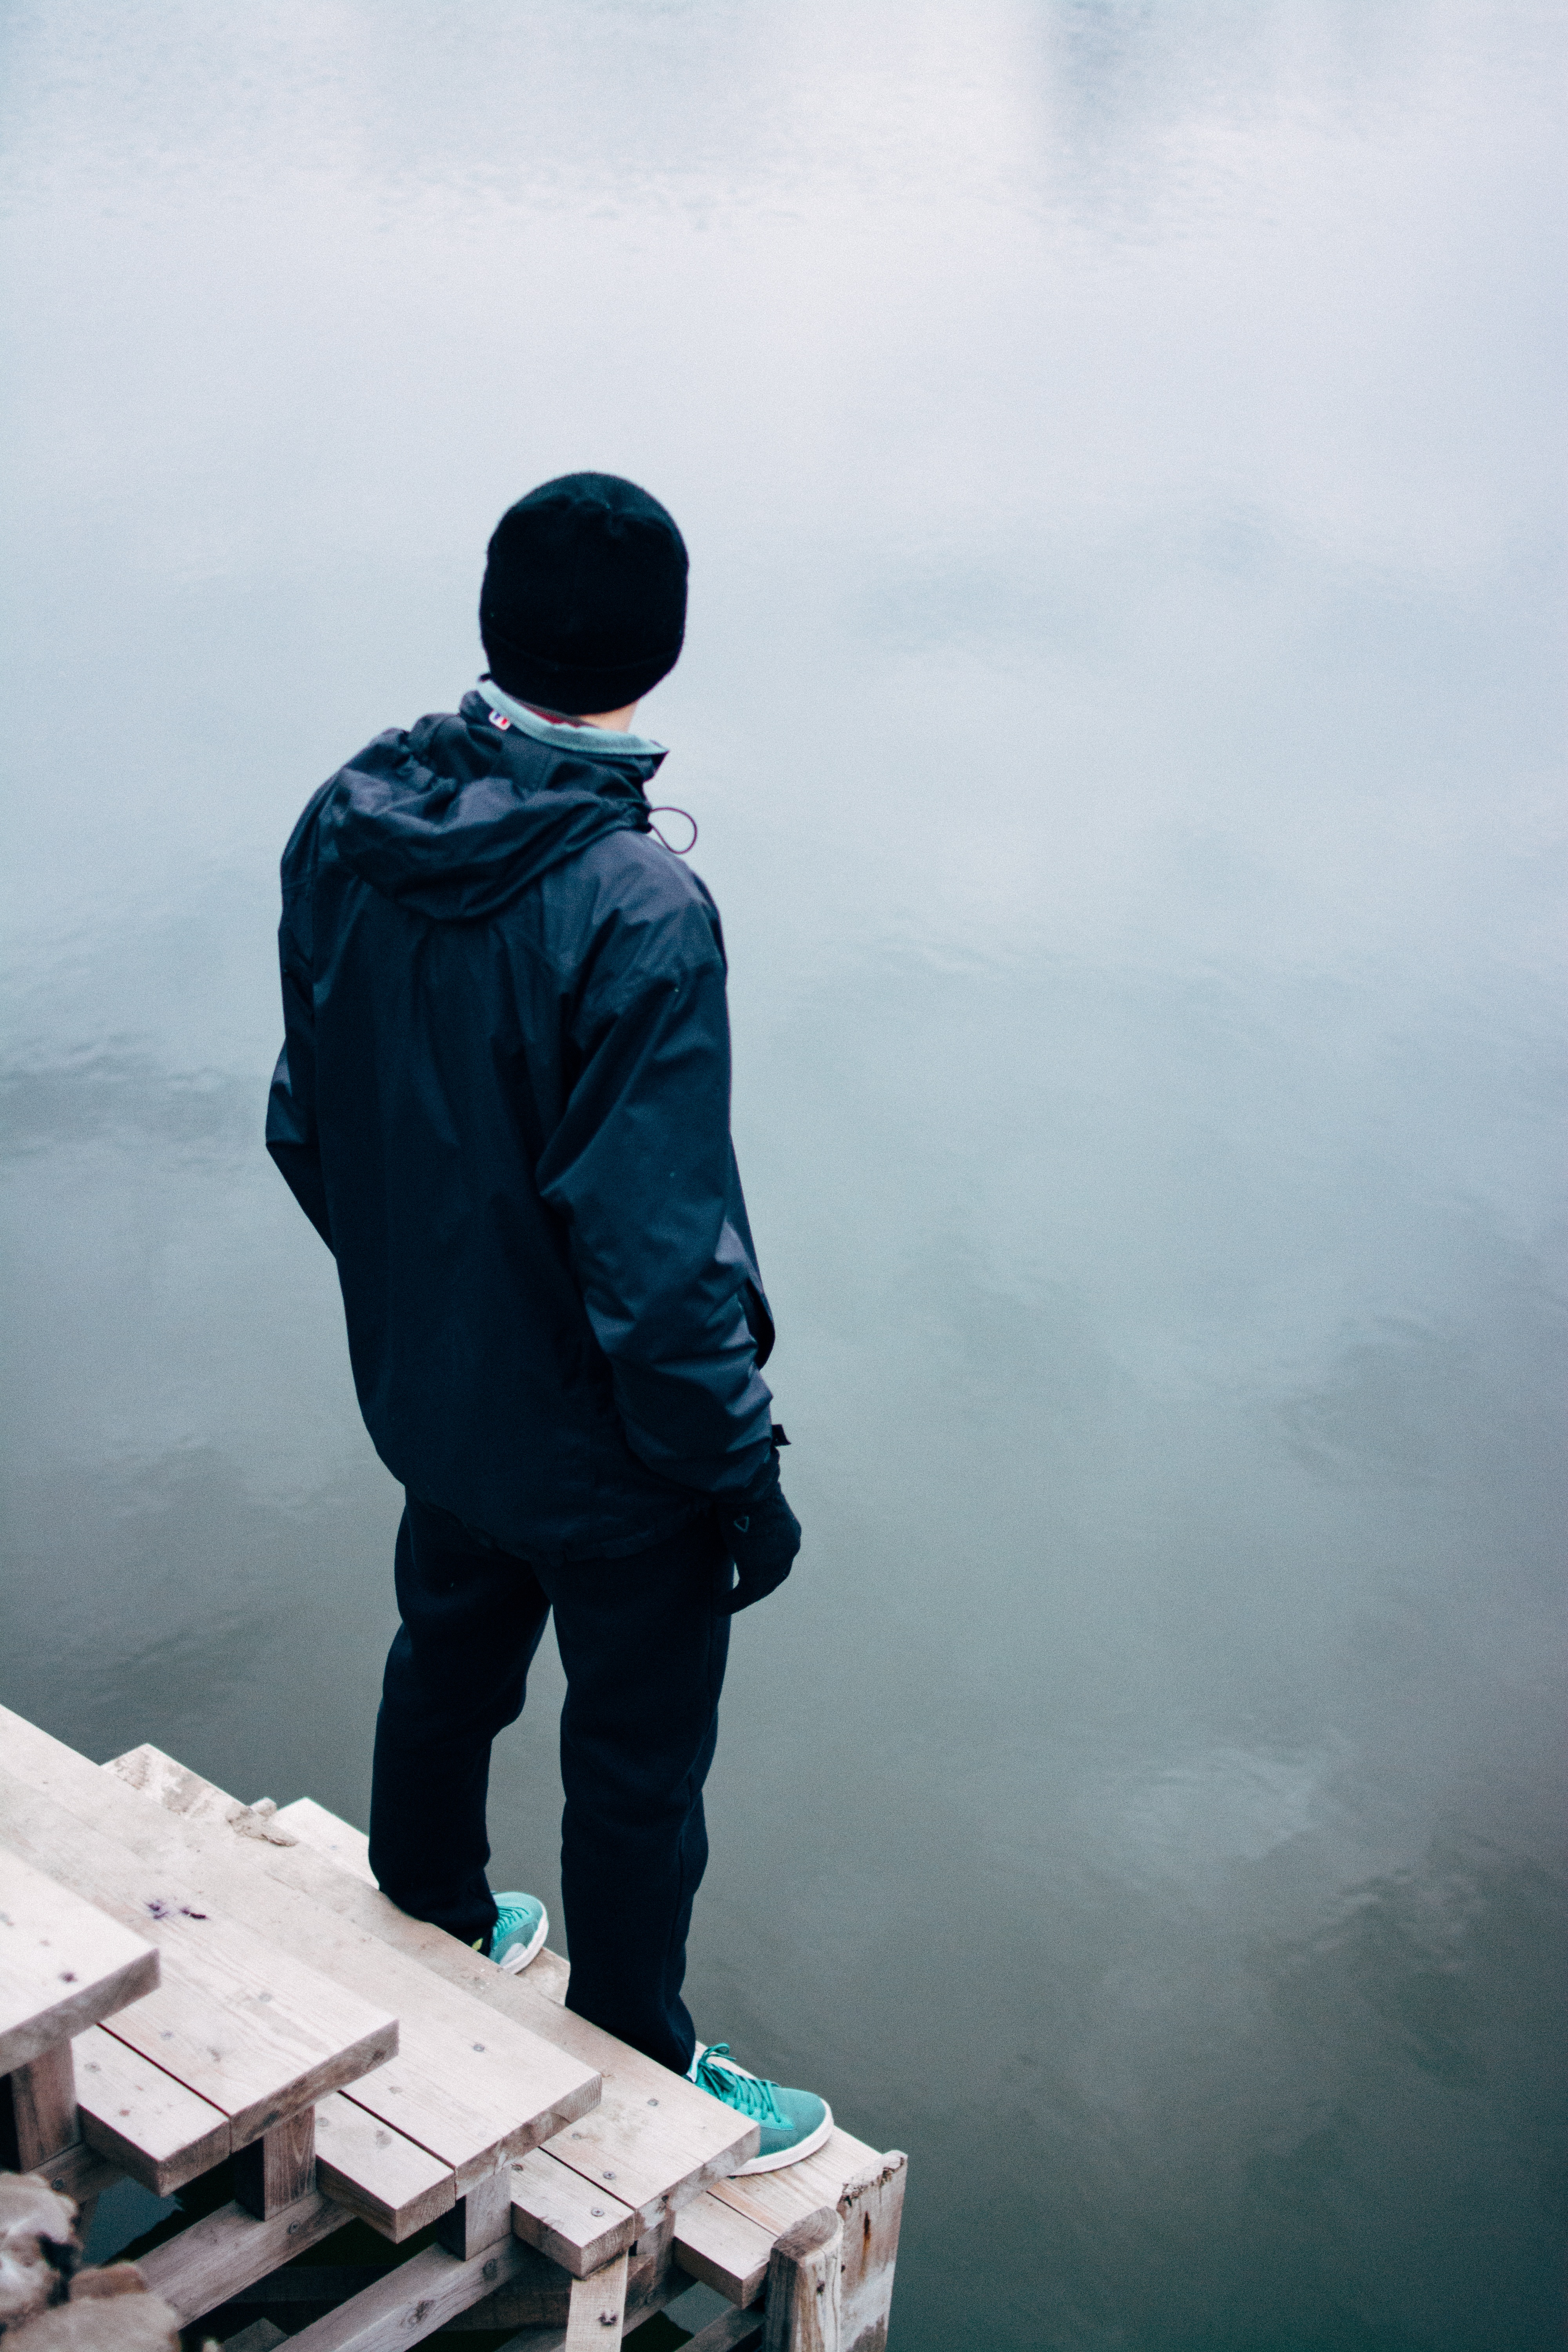
mountain, snow, winter, sky, statue, weather, blue, extreme sport, summit, mountaineering, atmosphere of earth